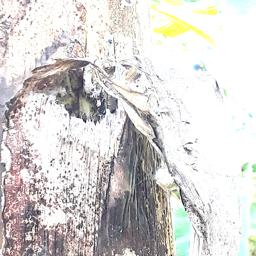
Label: PSEUDOSTEM WEEVIL